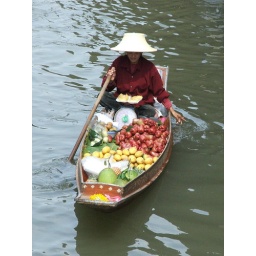
A boat in the floating market of Damnoen Saduak, Thailand